Muppet RaceMania

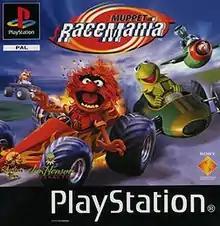
PAL cover art

Muppet RaceMania is a 2000 racing video game developed by Traveller's Tales and published by Sony Computer Entertainment for the PlayStation. It was developed under Psygnosis' licence of "The Muppets."